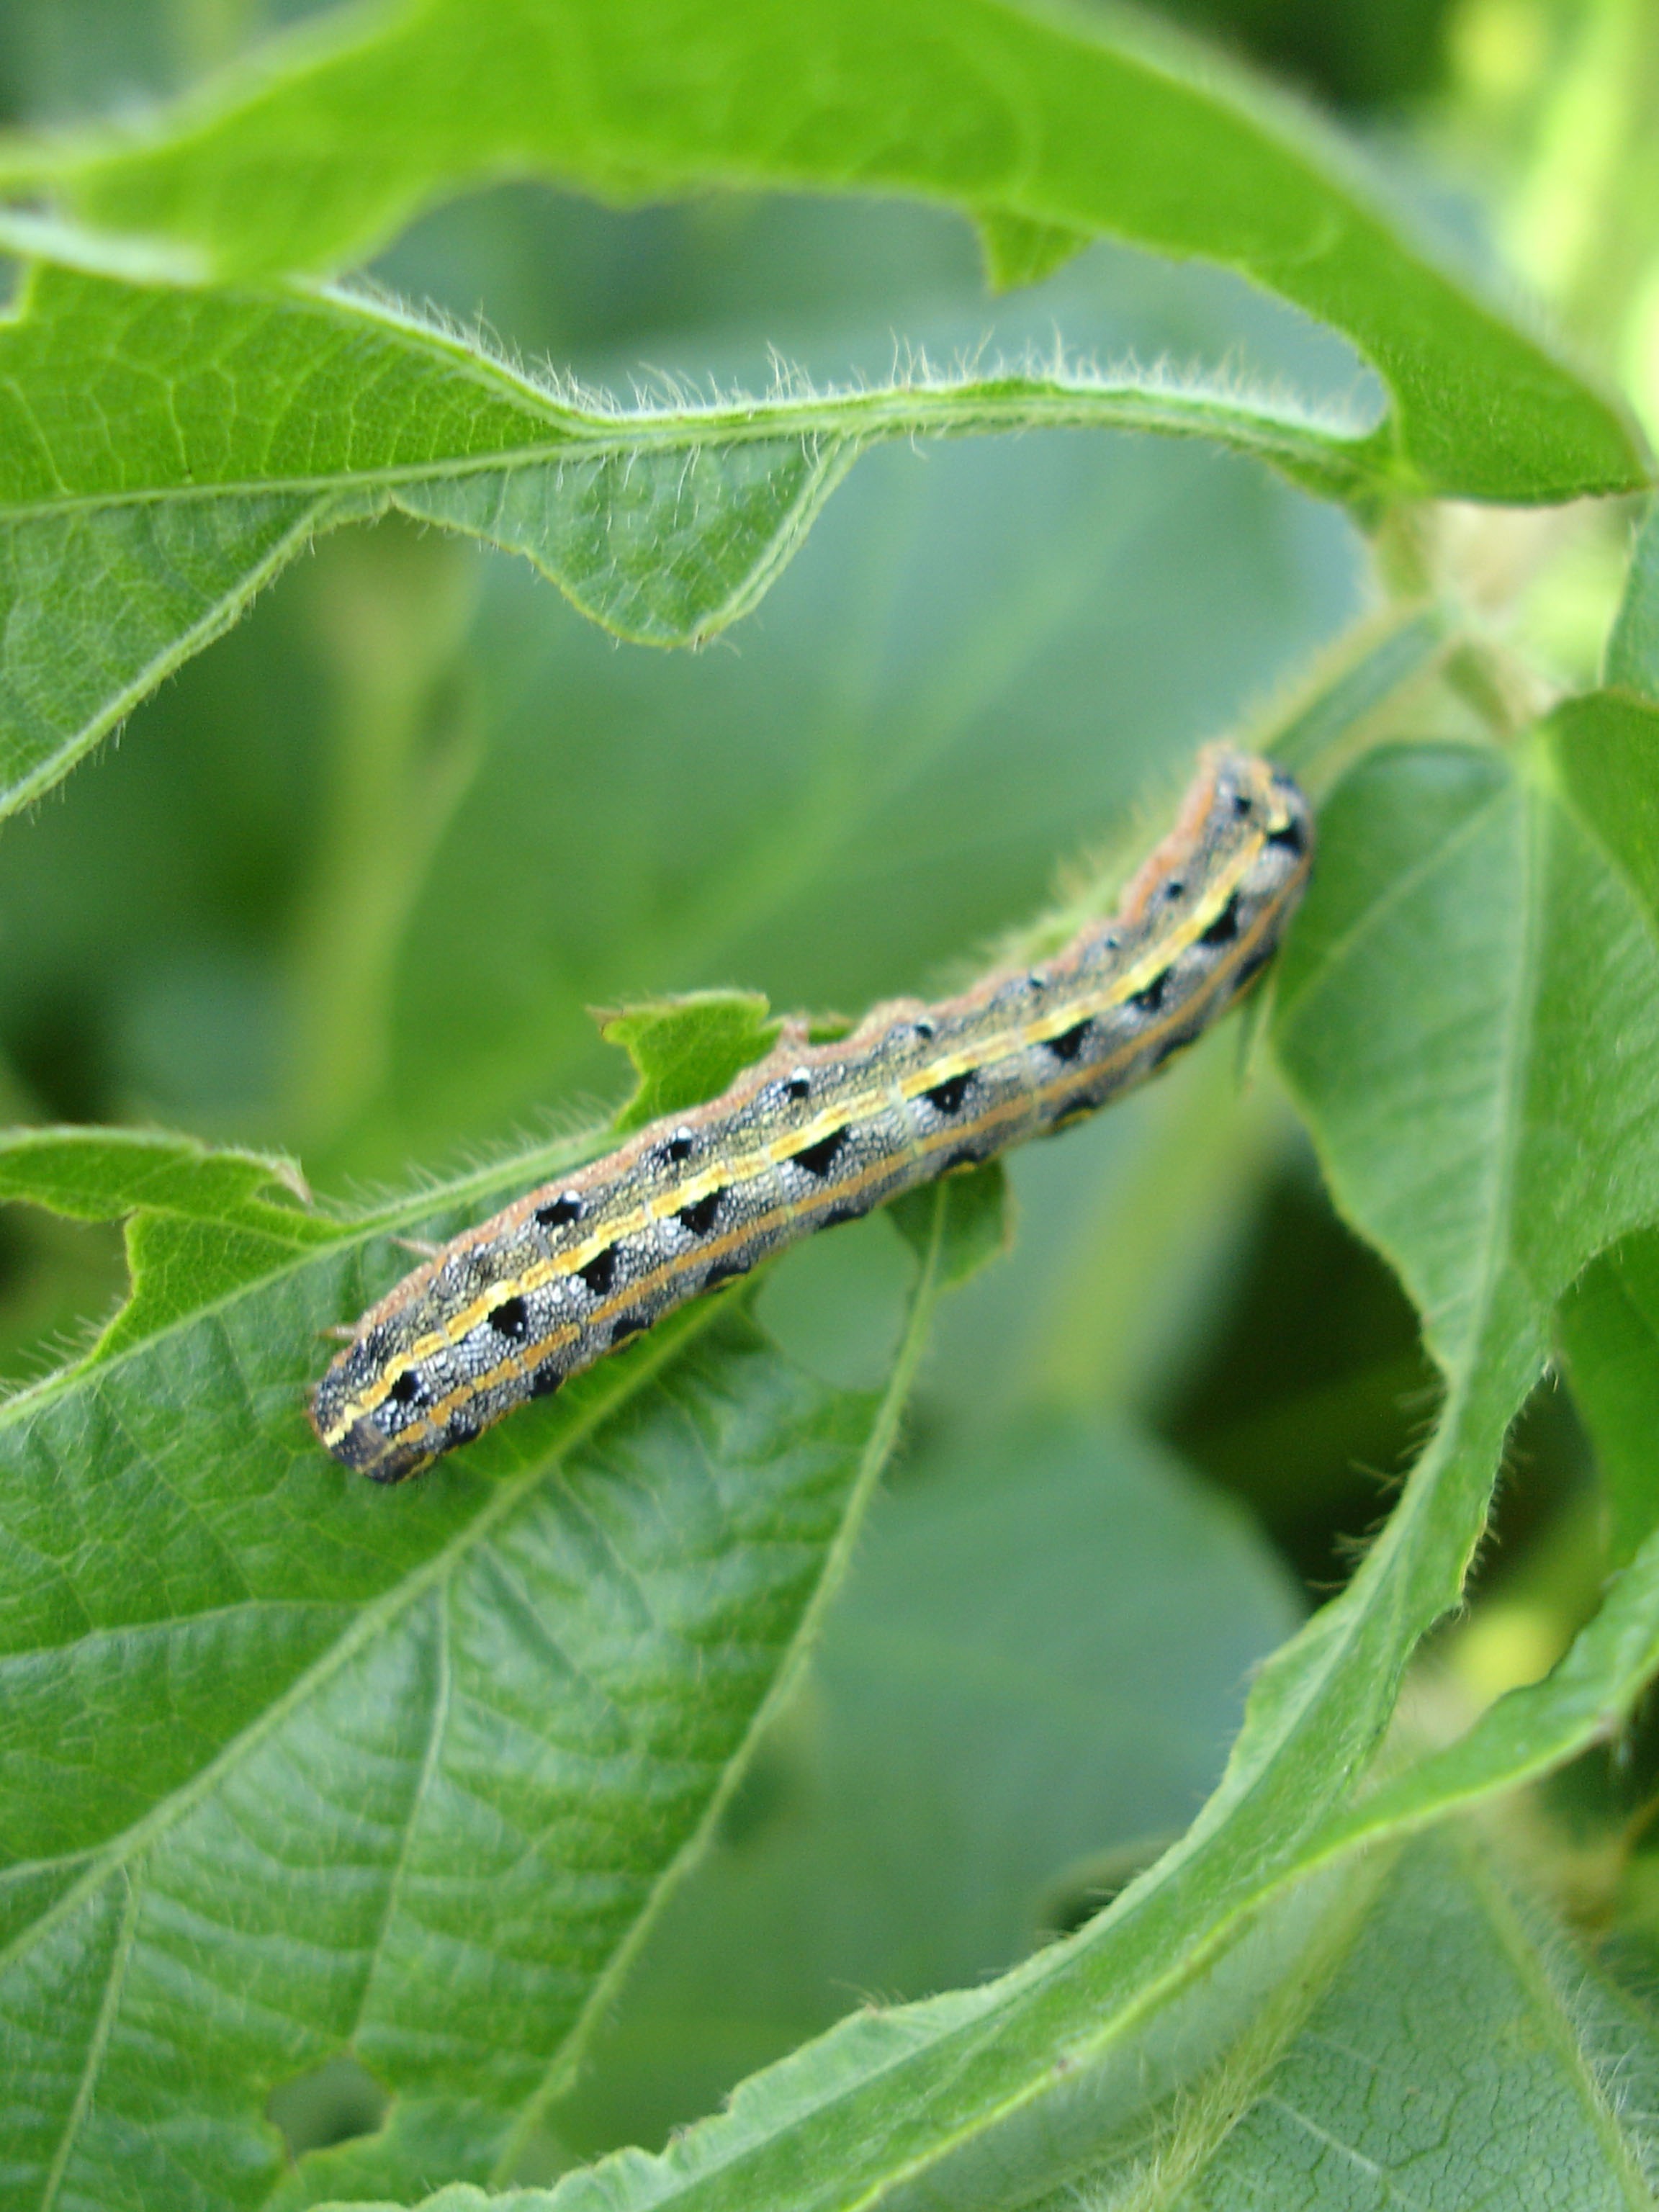
landscape, nature, leaf, summer, food, green, insect, moth, agriculture, fauna, plants, invertebrate, caterpillar, seedling, close up, pods, leaves, fields, lepidoptera, crops, plantation, worm, plague, rib, bunch of flowers, larva, macro photography, arthropod, soybean, leaf beetle, end of summer, soy, armyworm, insects in plant, glycine max, moths and butterflies, bombycidae